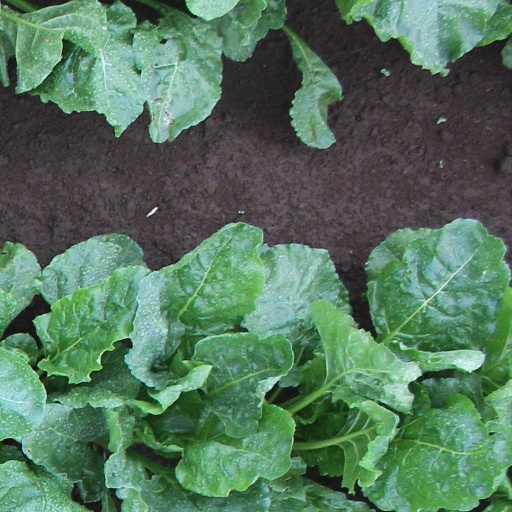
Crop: sugar beet